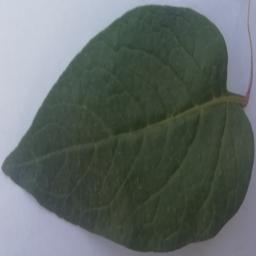
Etiqueta: Sana